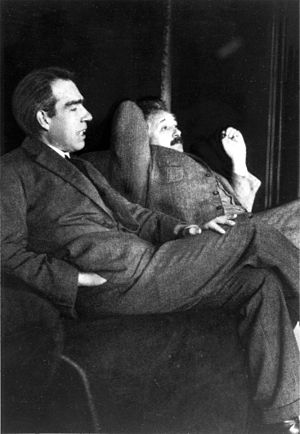
Niels Bohr / Hæder
Niels Bohr og Albert Einstein debatterer kvanteteori i Paul Ehrenfests hjem i Leiden (December 1925).
H.E. Niels Henrik David Bohr var en dansk fysiker, som har bidraget afgørende til forståelsen af atomets struktur og udviklingen af kvantemekanikken. Niels Bohr modtog Nobelprisen i fysik i 1922 for sin kortlæggelse af brintatomet.